HMS Implacable (R86)

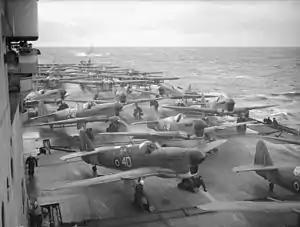
Fireflies on 26 November 1944, warming up for an attack on Norwegian targets

The Barracudas were replaced by the Seafires of 30th Naval Fighter Wing, which consisted of 801 and 880 Squadrons, on 8 November and the Seafires provided air cover for minelaying operations by escort carriers from 11 to 21 November. The next day, Admiral Sir Henry Ruthven Moore, Commander-in-Chief of the Home Fleet, hoisted his flag in "Implacable" and the ship set sail to hunt for a convoy that had been reported near Alsten Island (Operation Provident) with the Seafires and Fireflies of 801, 880, and 1771 Squadrons aboard. Bad weather prevented aircraft from being launched until 27 November, but they located the convoy and sank two merchantmen, including , and damaged six others. MS Rigel was used as a German prisoner of war (POW) transport and the sinking resulted in more than 2,500 dead, mostly POWs. Upon her return to Scapa on 29 November, Moore lowered his flag, but Vice Admiral Sir Frederick Dalrymple-Hamilton, second in command of Home Fleet, hoisted his flag on 6 December for Operation Urbane, another minelaying operation during which her Fireflies helped to sink a German minesweeper. Dalrymple-Hamilton transferred his flag off "Implacable" when she returned to Scapa on 9 December. On 15 December she began a refit at Rosyth preparatory to her transfer to the British Pacific Fleet, which included augmenting her light AA armament.